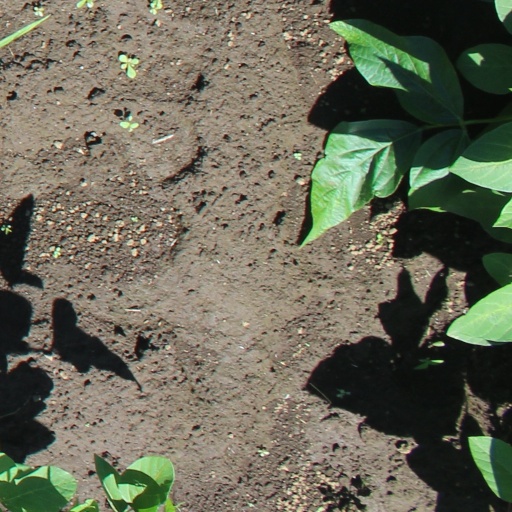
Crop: soybean